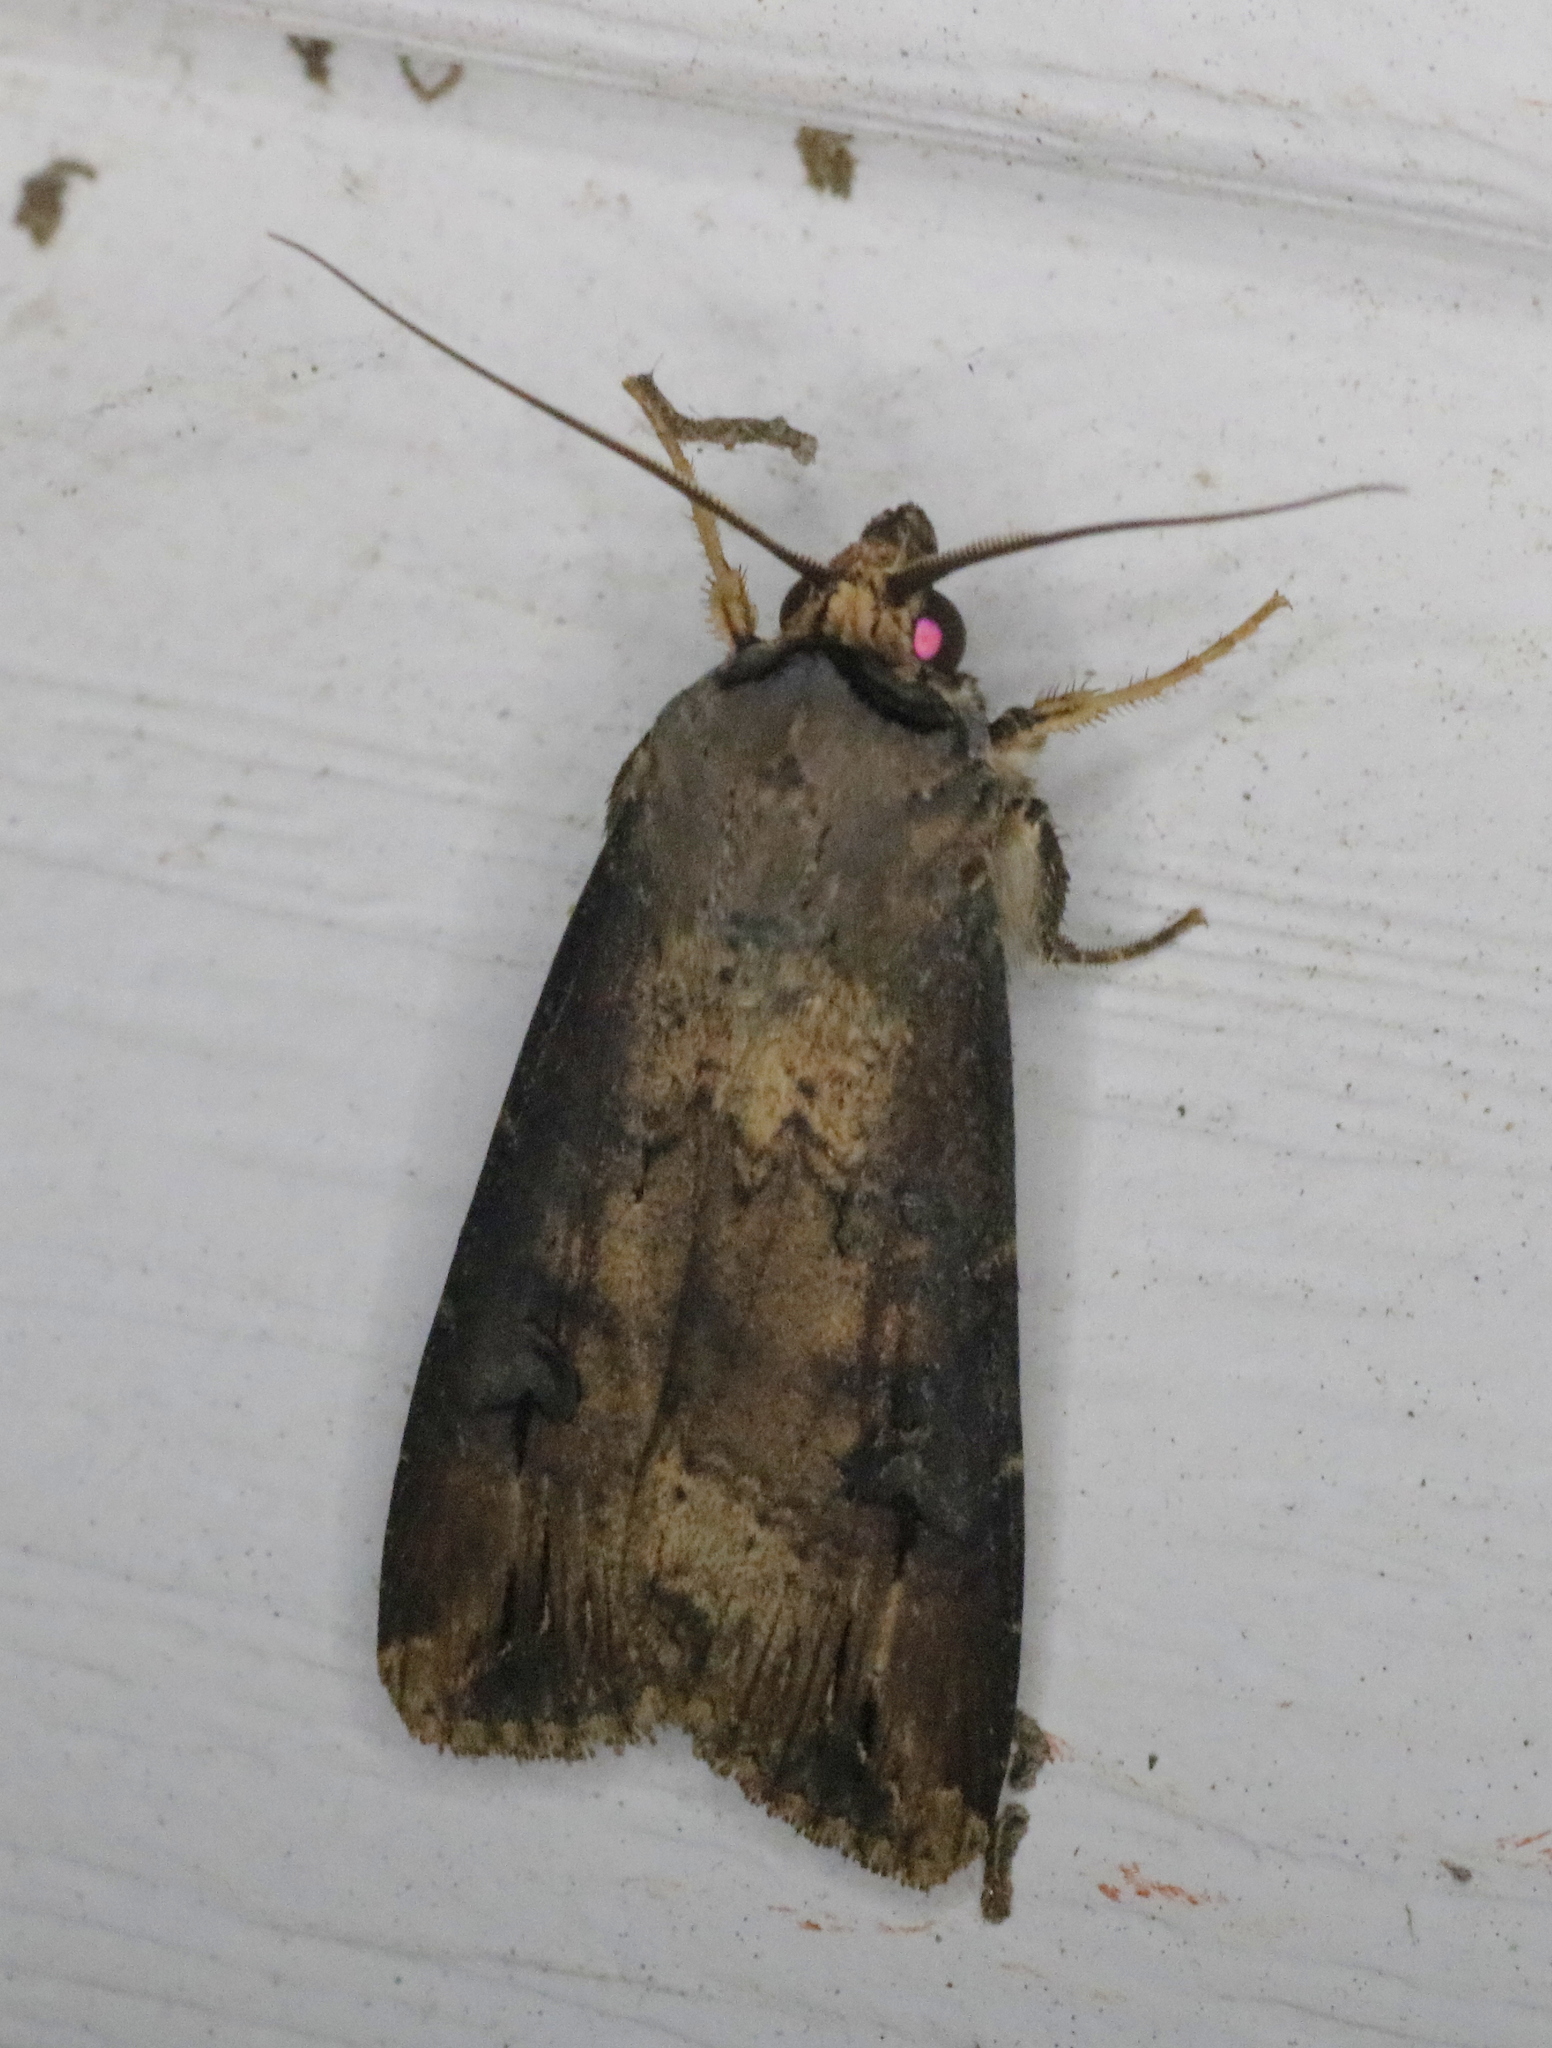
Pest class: cutworms